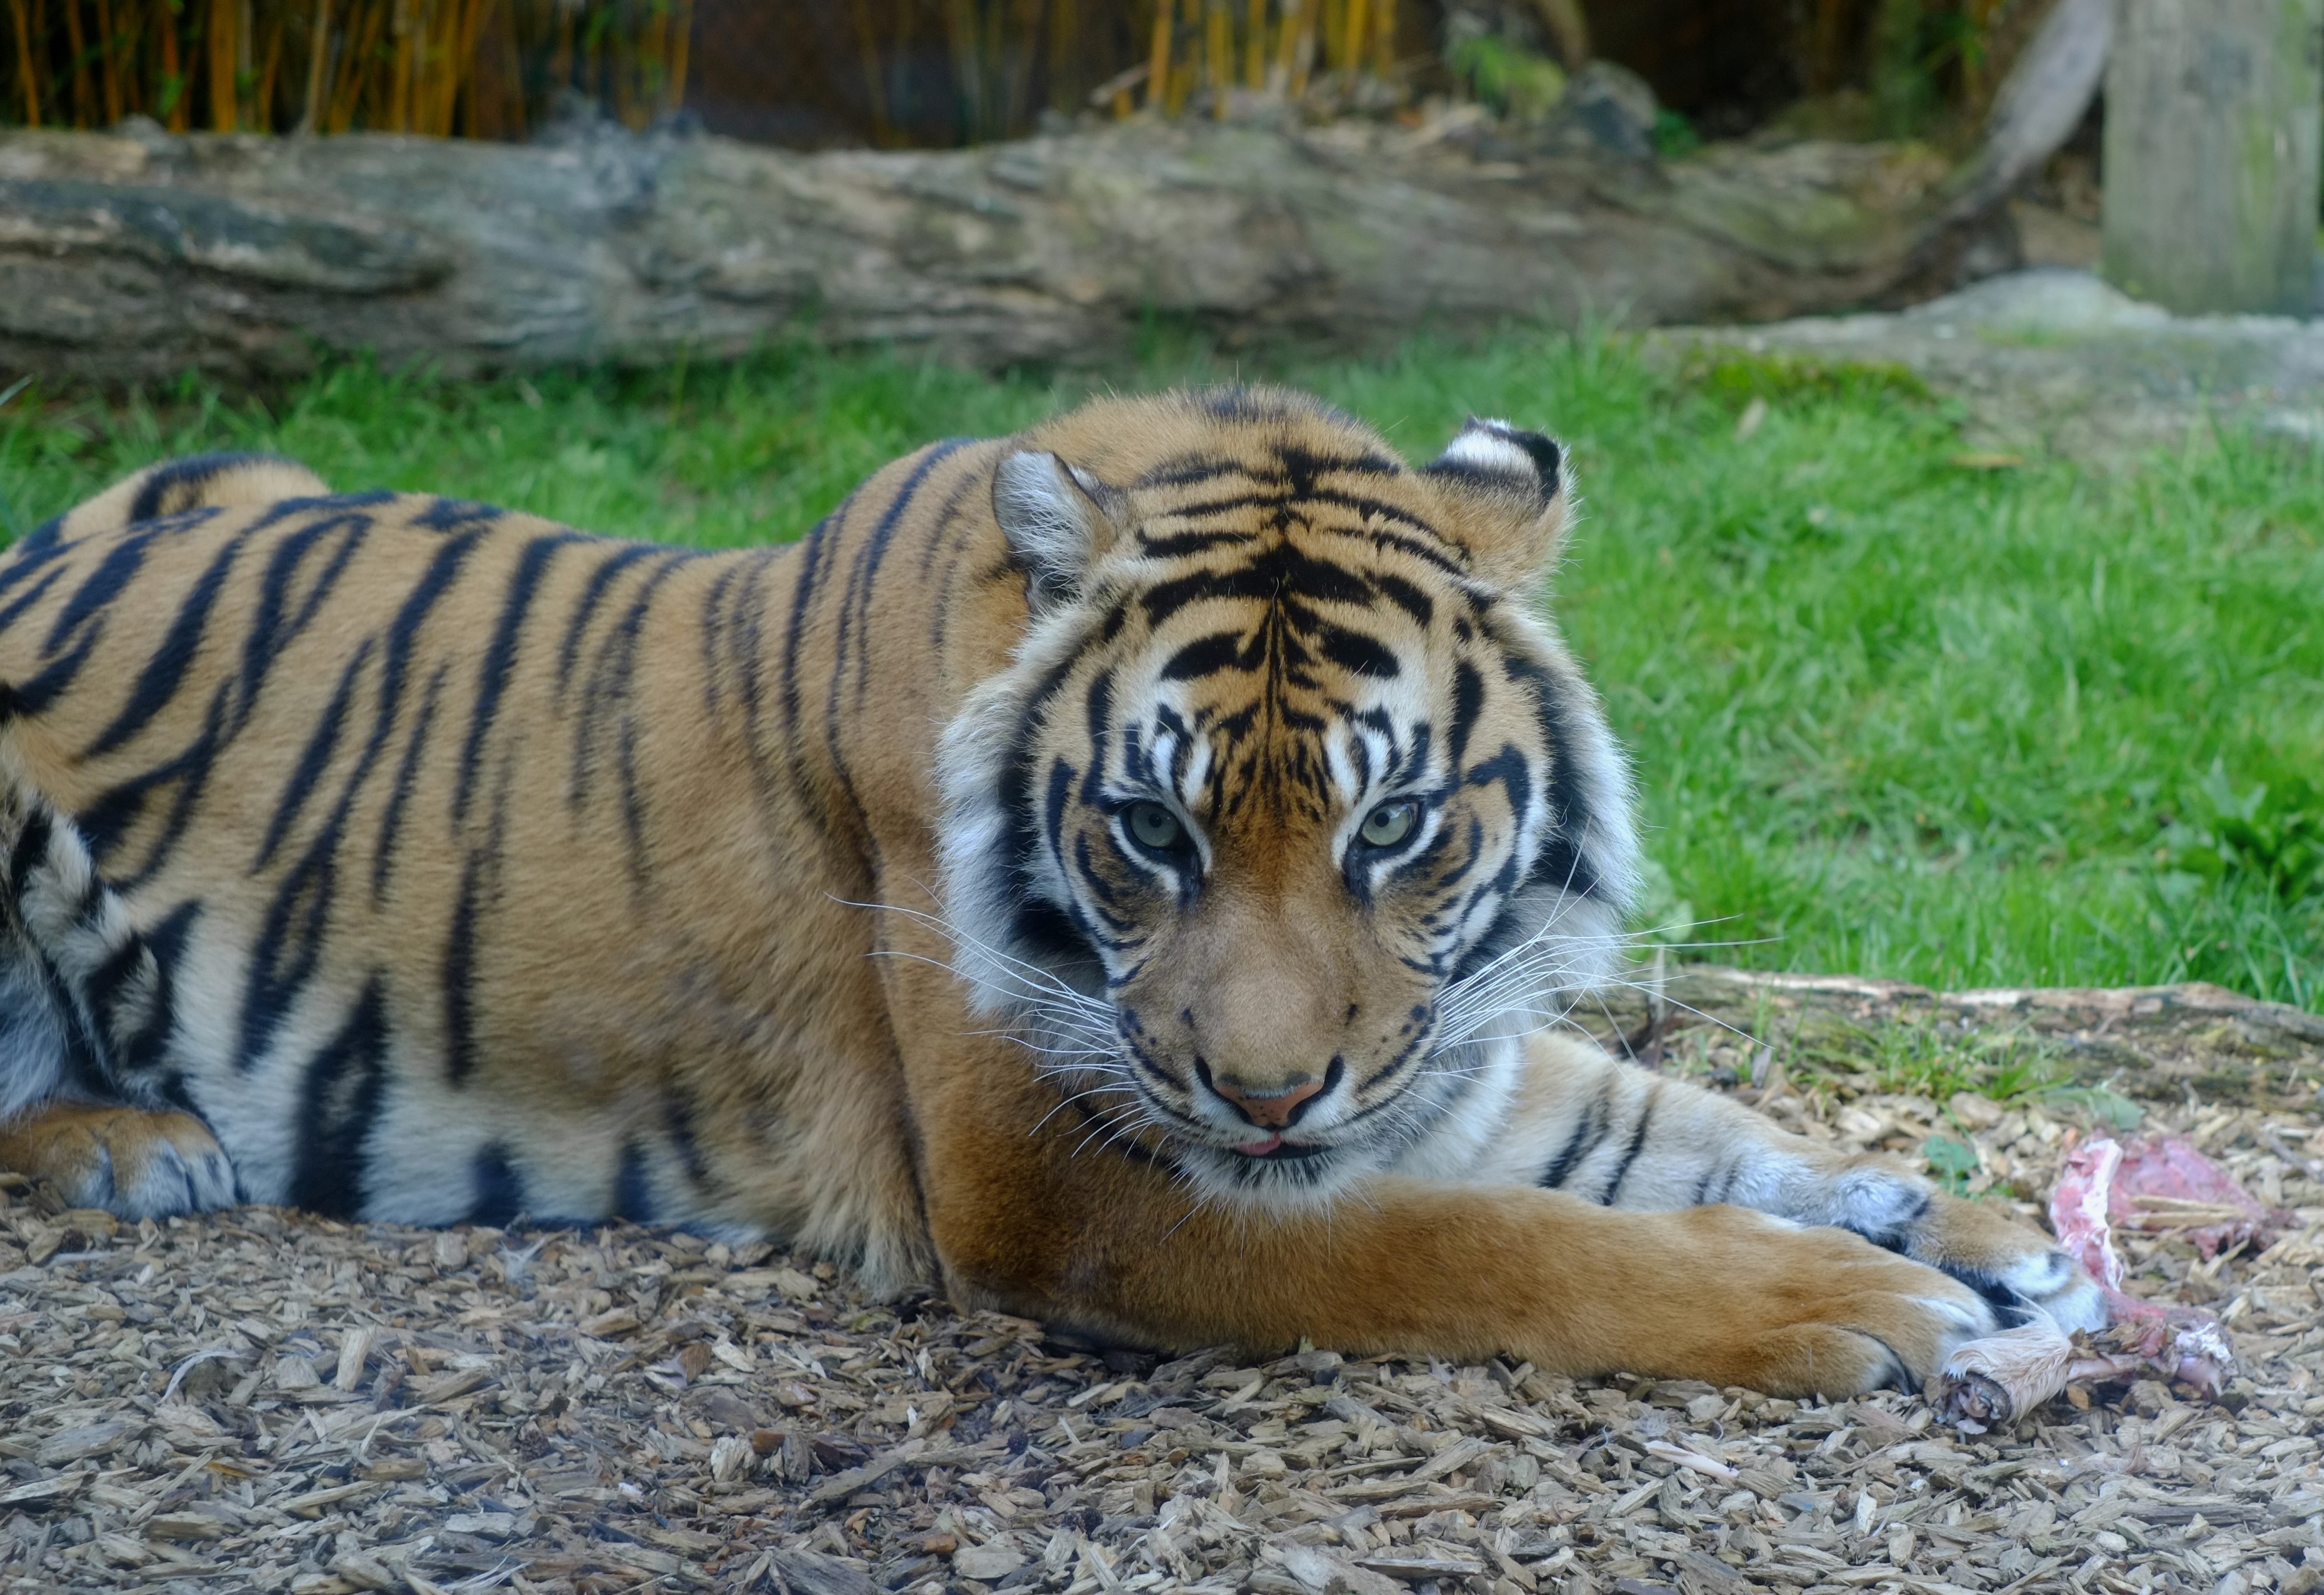
nature, recreation, wildlife, zoo, mammal, fauna, wild animal, tiger, resting, staring, safari, big cats, sumatran tiger, outdoor recreation, cat like mammal